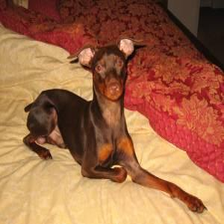
Species: dog
Breed: miniature pinscher